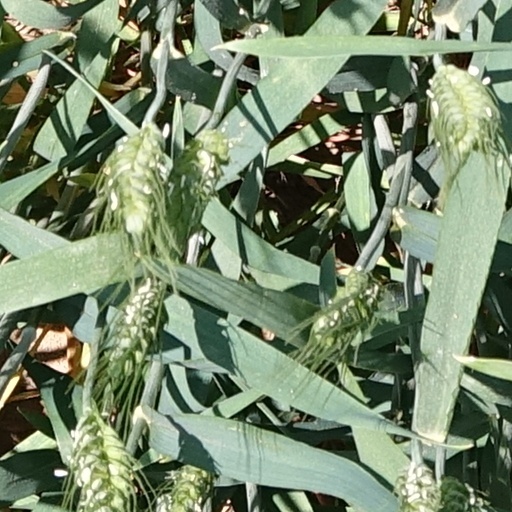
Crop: wheat